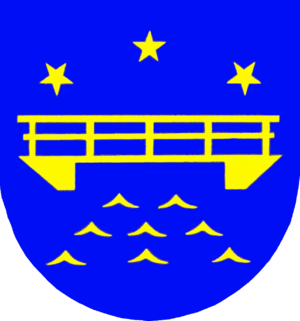
Hørup (Sydslesvig)
Coat of arms of Hørup (Sydslesvig)
Hørup er en landsby og kommune beliggende få kilometer vest for Flensborg på gesten i Sydslesvig. Administrativt hører kommunen under Slesvig-Flensborg kreds i den tyske delstat Slesvig-Holsten. Kommunen samarbejder på administrativt plan med andre kommuner i omegnen i Skovlund kommunefælleskab. Til kommunen hører også Bjørnshoved, Hørup Mark, Ny Hørup og Spølbæk. I kirkelig henseende hører Hørup under Nørre Haksted Sogn. Sognet lå i Vis Herred, da Slesvig var dansk indtil 1864.